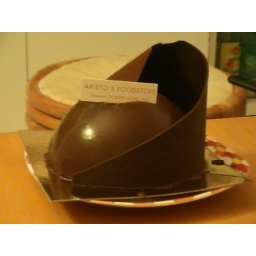
Well not really. Peter of Belgium both paid for my book and presented us. this cake in Charly's flat.